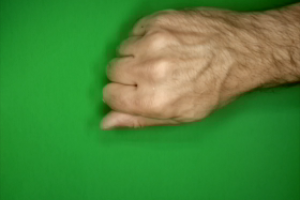
Label: rock